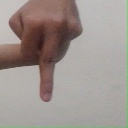
अक्षर: प